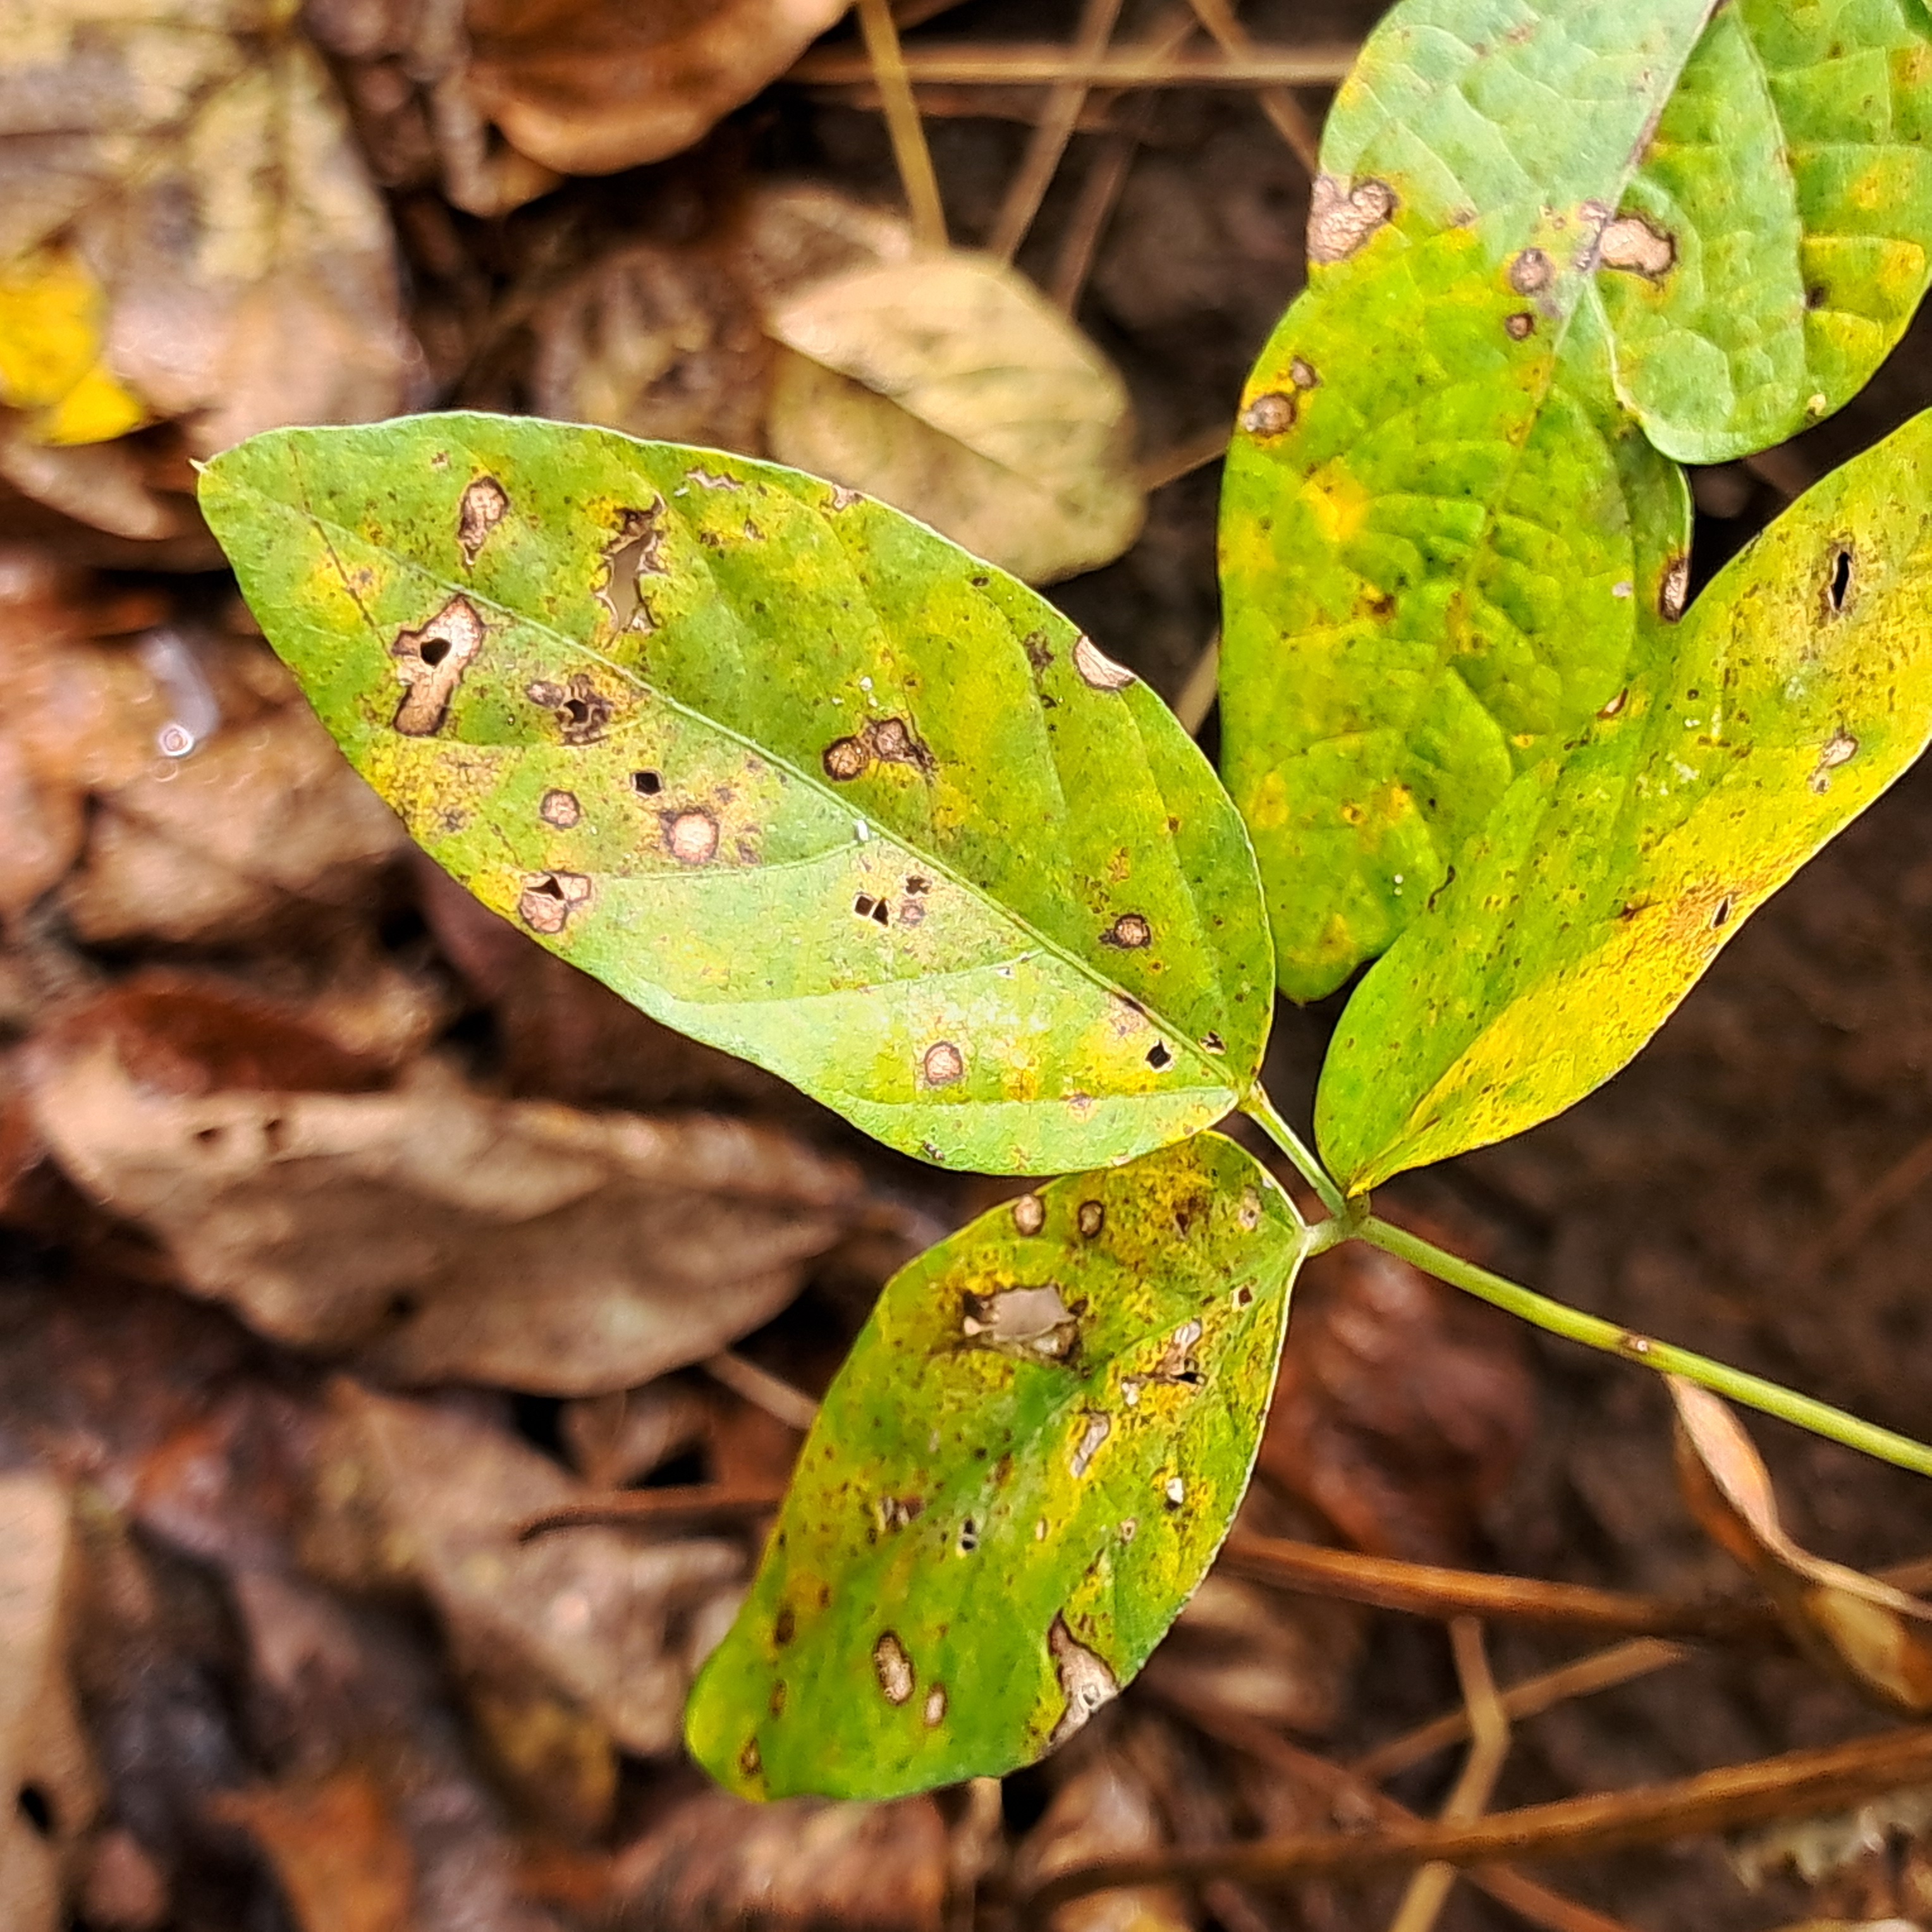
Label: Frog_Leaf_Eye